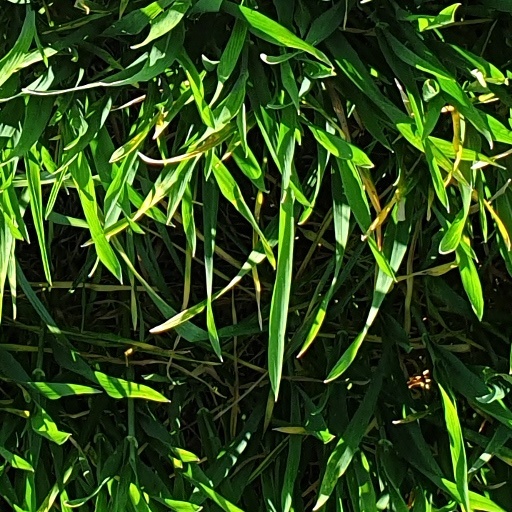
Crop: wheat